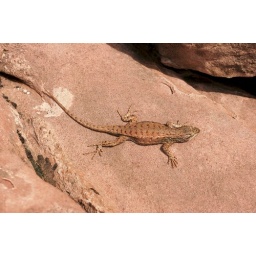
Taken after a mountain bike trip up onto the slick rock above the Colorado River.